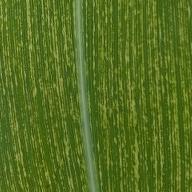
Crop: Maize
Condition: stripe-d